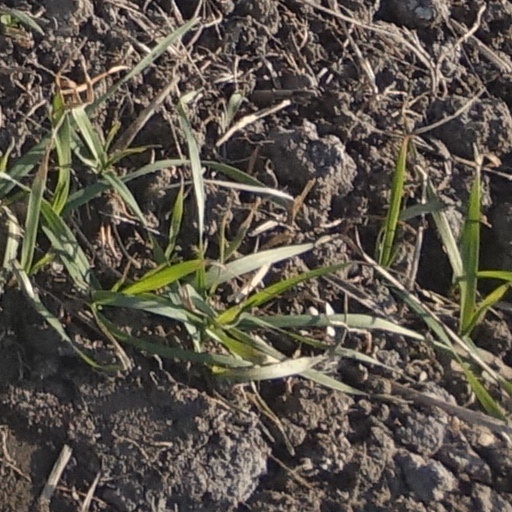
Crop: wheat